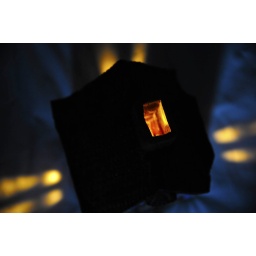
An above view of a clay house candle holder